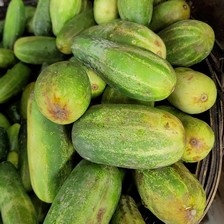
Label: cucumber